Dhunachi

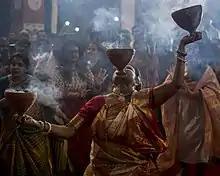
Traditional Dhunuchi dance

The dhunachi is lit by placing burning coal at the bottom, which ignites a layer of slow-burning coconut husk, on which incense (usually resin such as Indian frankincense) is sprinkled. During Durga Puja in eastern India, it is common to have "dhunuchi nritya", or a frenzied dance with the censer, to the accompaniment of dhak playing. Many puja traditions also organise contests for the best dance, where some performers may go with as many as three dhunuchis - the third one held between the teeth. Dhunachi arati also known as "dhoop arati".